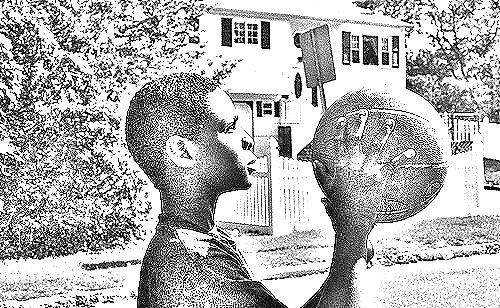
Portrait style: Sketch Portrait